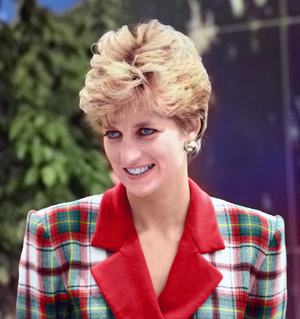
Diana, prinsesse af Wales
Prinsesse Diana i 1992
Diana, prinsesse af Wales var prinsesse af Wales fra 1981 til 1996 som ægtefælle til den britiske tronfølger, prins Charles.